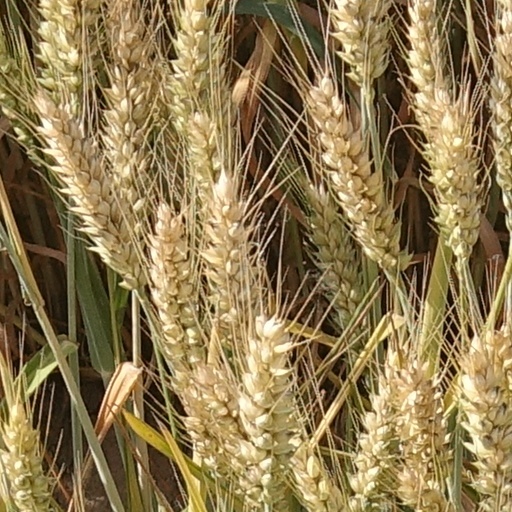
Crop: wheat